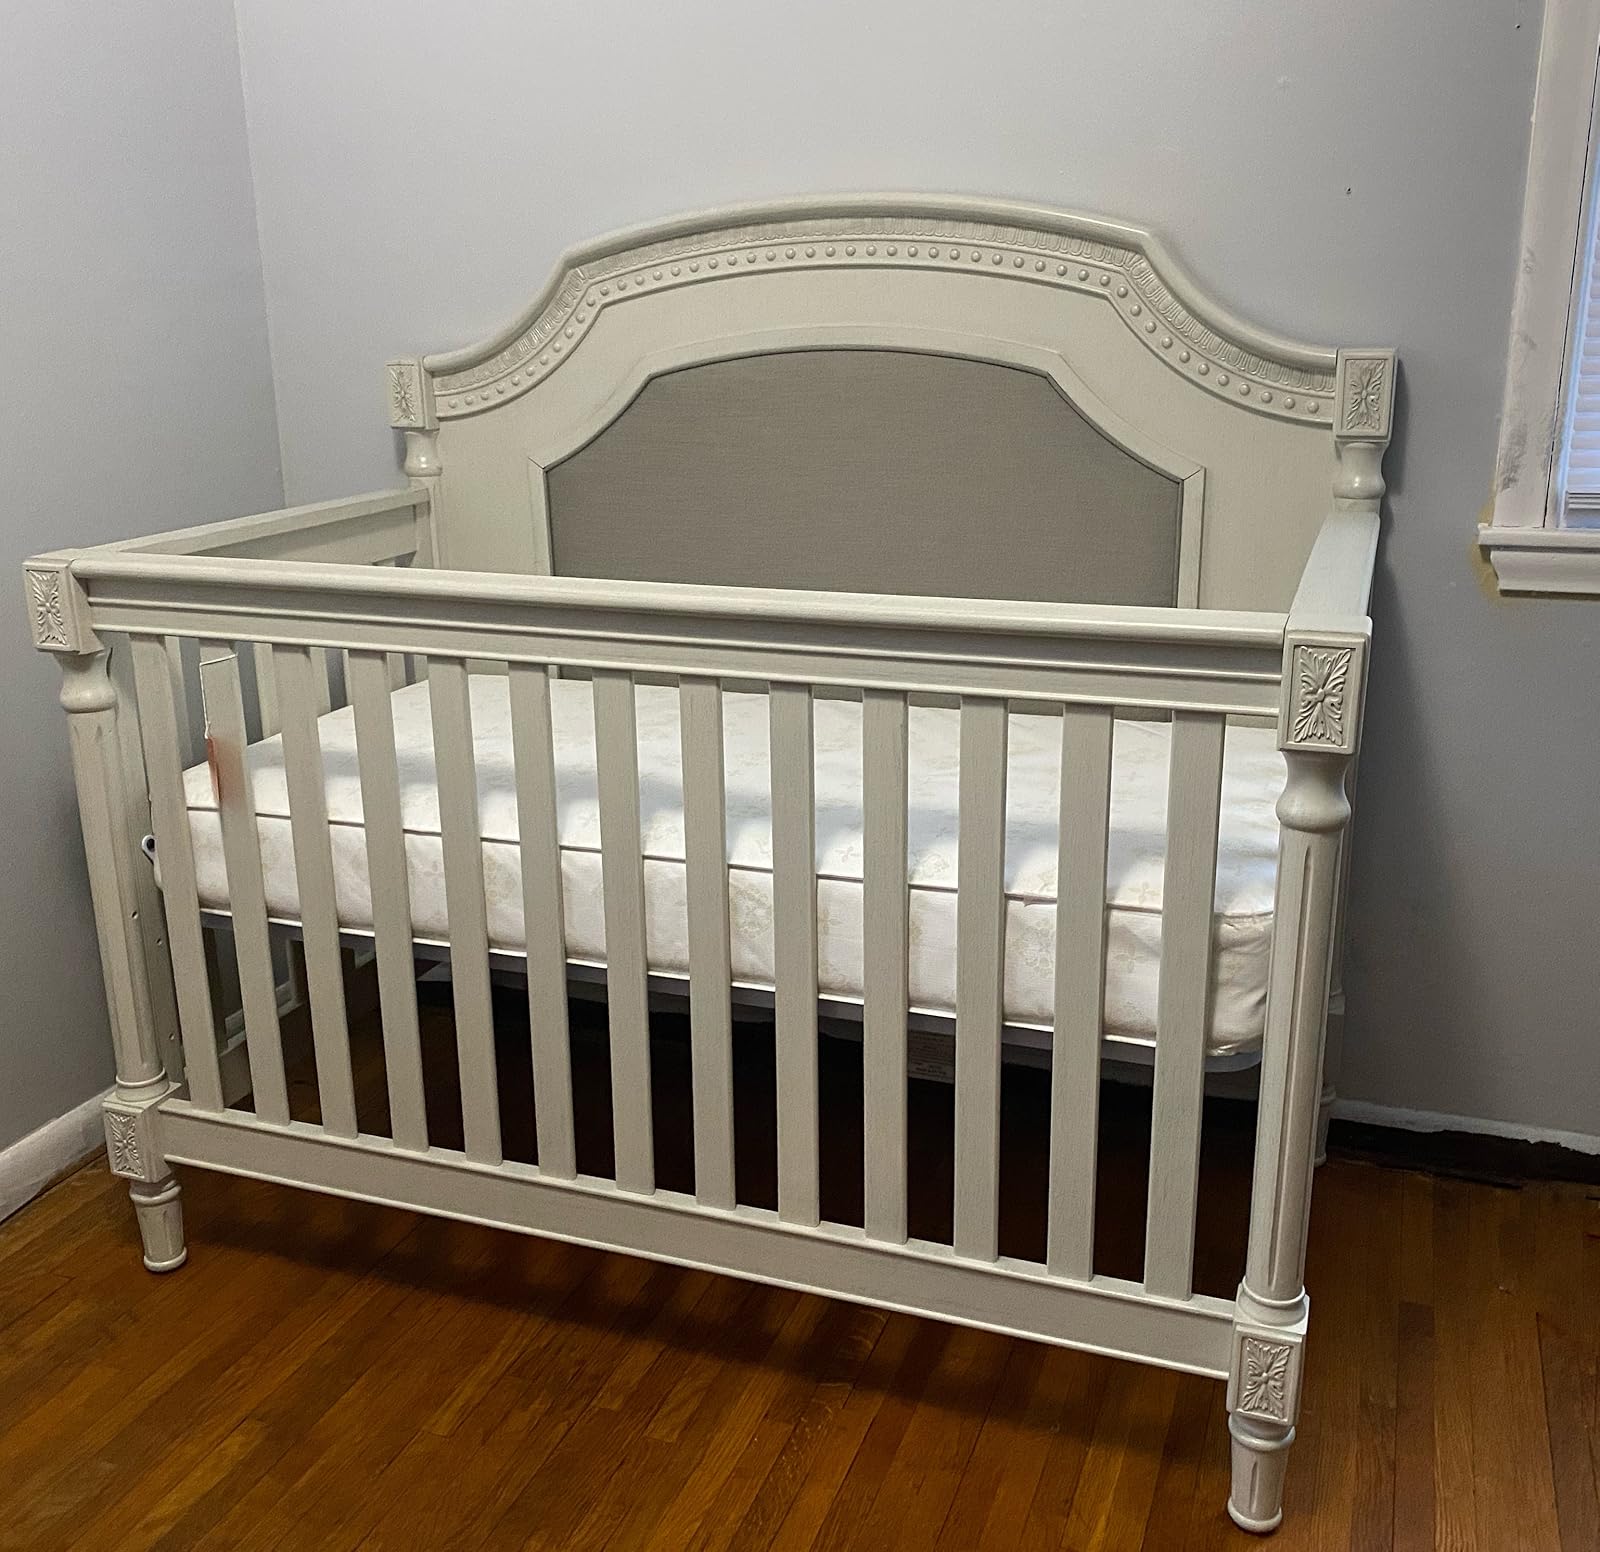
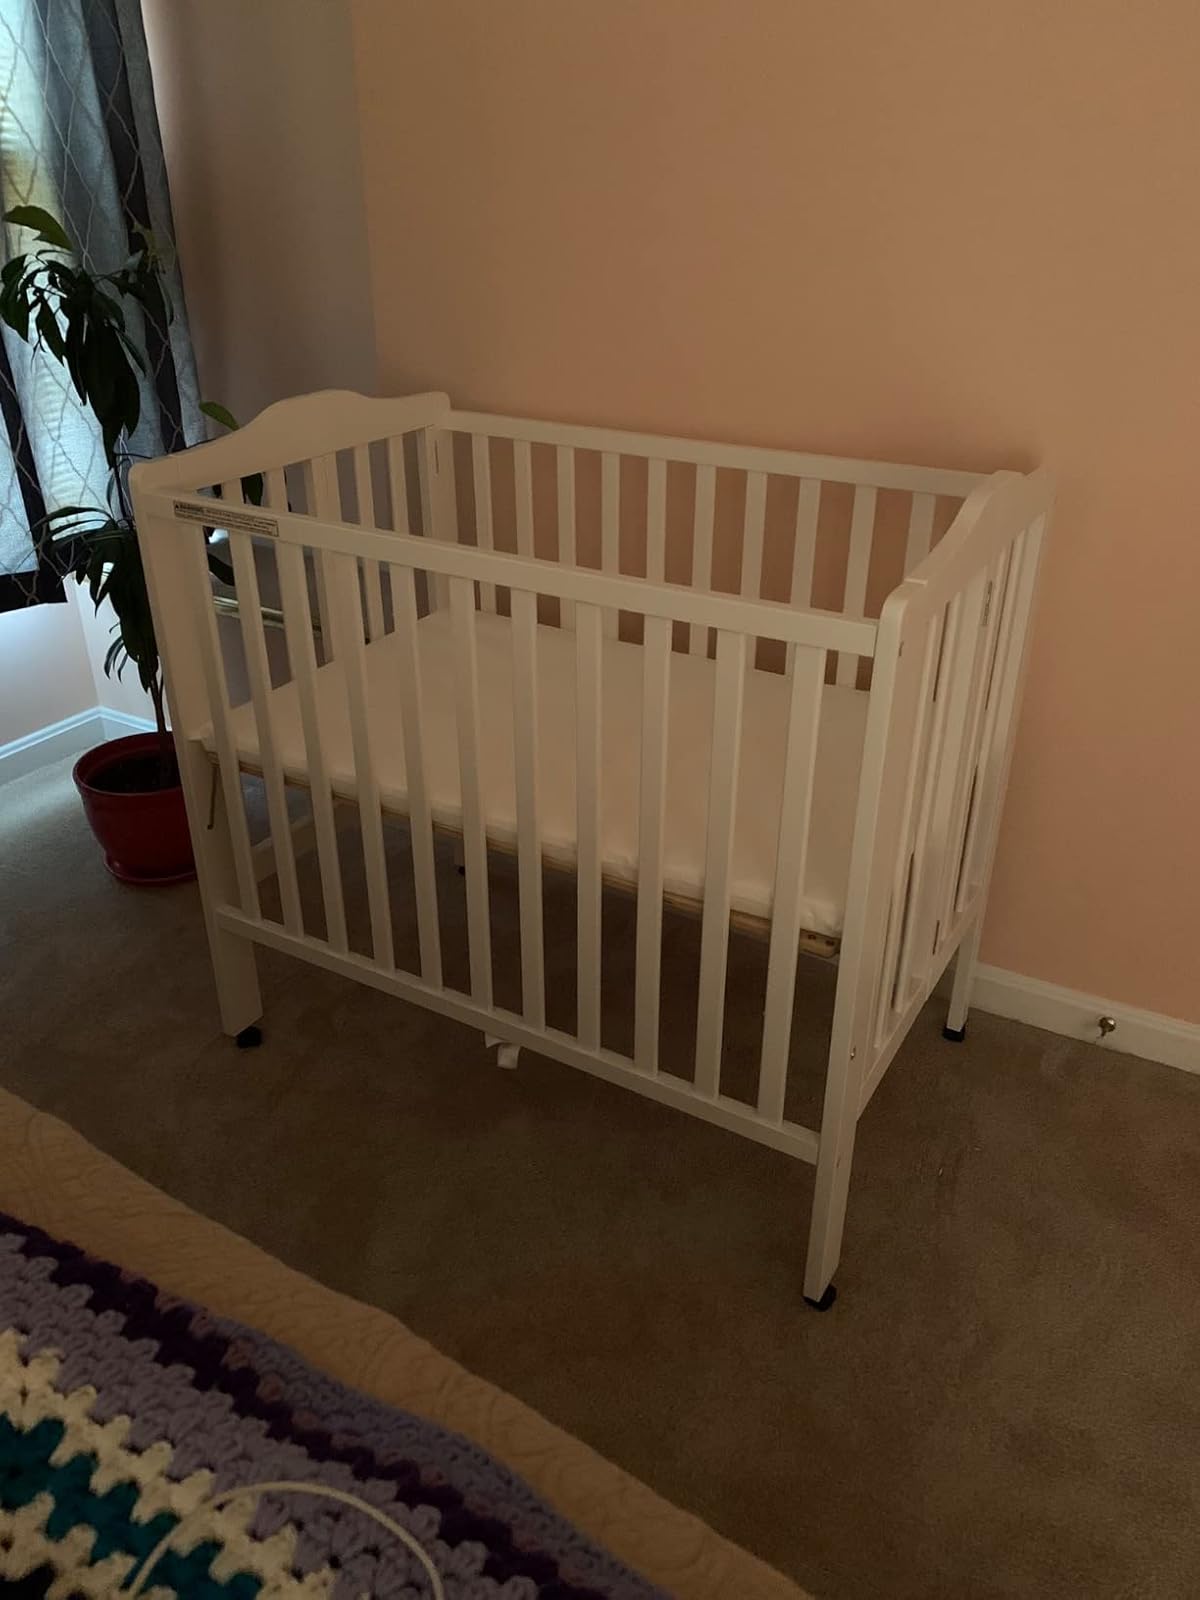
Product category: products_crib
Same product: no